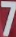
Number: 7